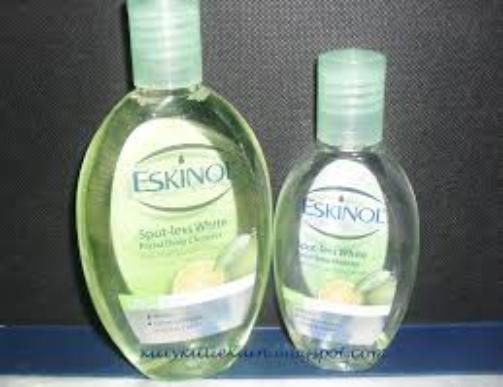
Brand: EskinoL
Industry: Necessities